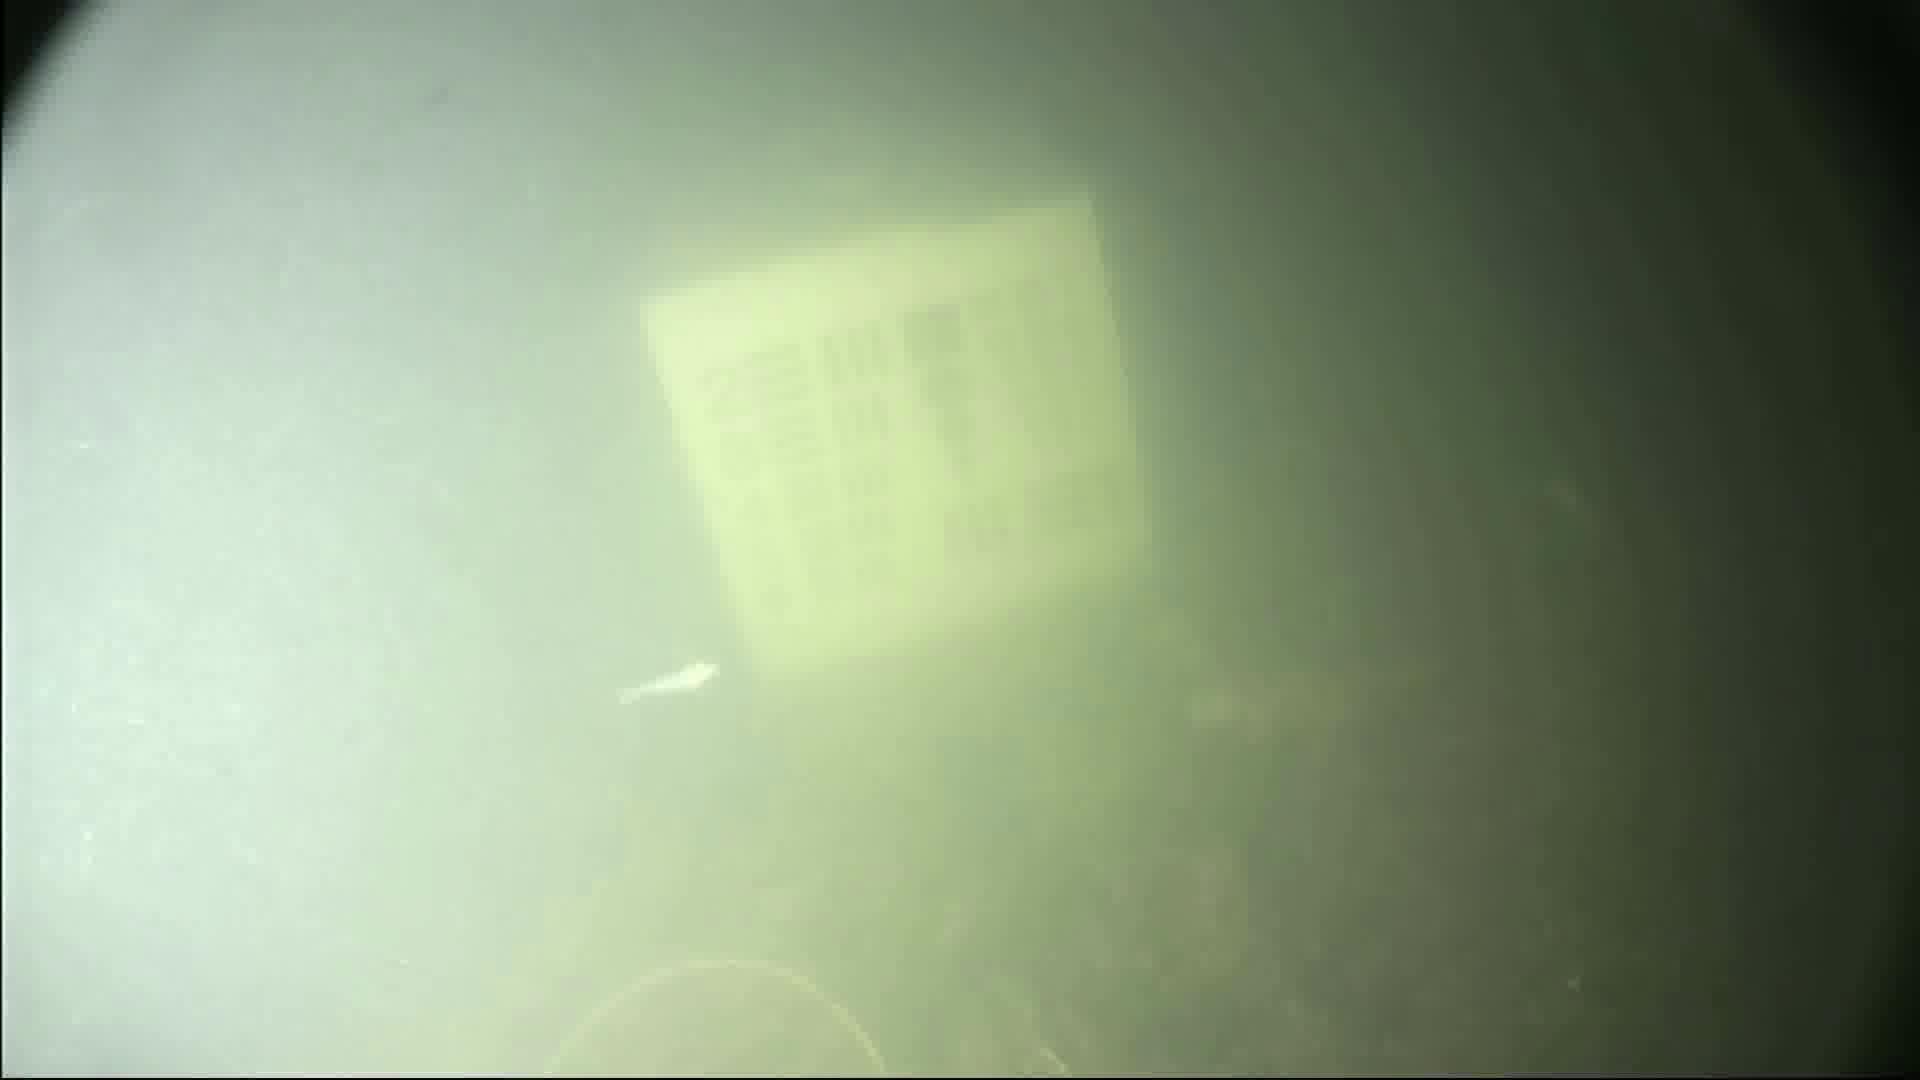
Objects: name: small_fish